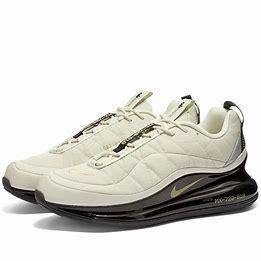
Brand: Nike
Model: MX 720 818